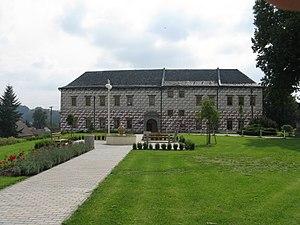
Tatenice est une commune du district d'Ústí nad Orlicí, dans la région de Pardubice, en République tchèque. Sa population s'élevait à 873 habitants en 2017.